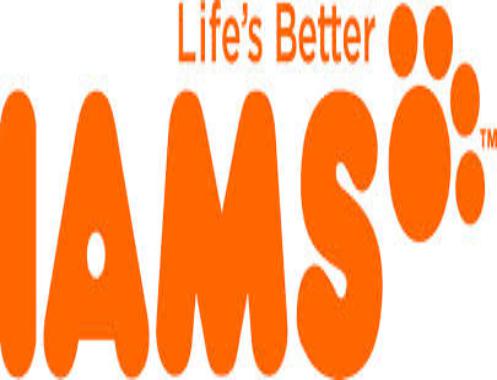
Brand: Iams
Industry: Food